Extraterrestrial life

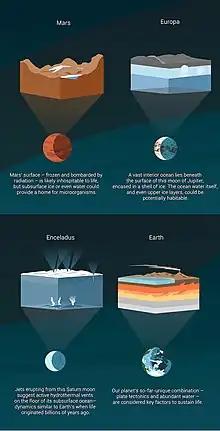
Besides Earth, Mars, Europa and Enceladus are the most likely places in the Solar System to find life.

The Solar System has a wide variety of planets, dwarf planets, and moons, and each one is studied for its potential to host life. Each one has its own specific conditions that may benefit or harm life. So far, the only lifeforms found are those from Earth. No extraterrestrial intelligence other than humans exists or has ever existed within the Solar System. Astrobiologist Mary Voytek points out that it would be unlikely to find large ecosystems, as they would have already been detected by now.